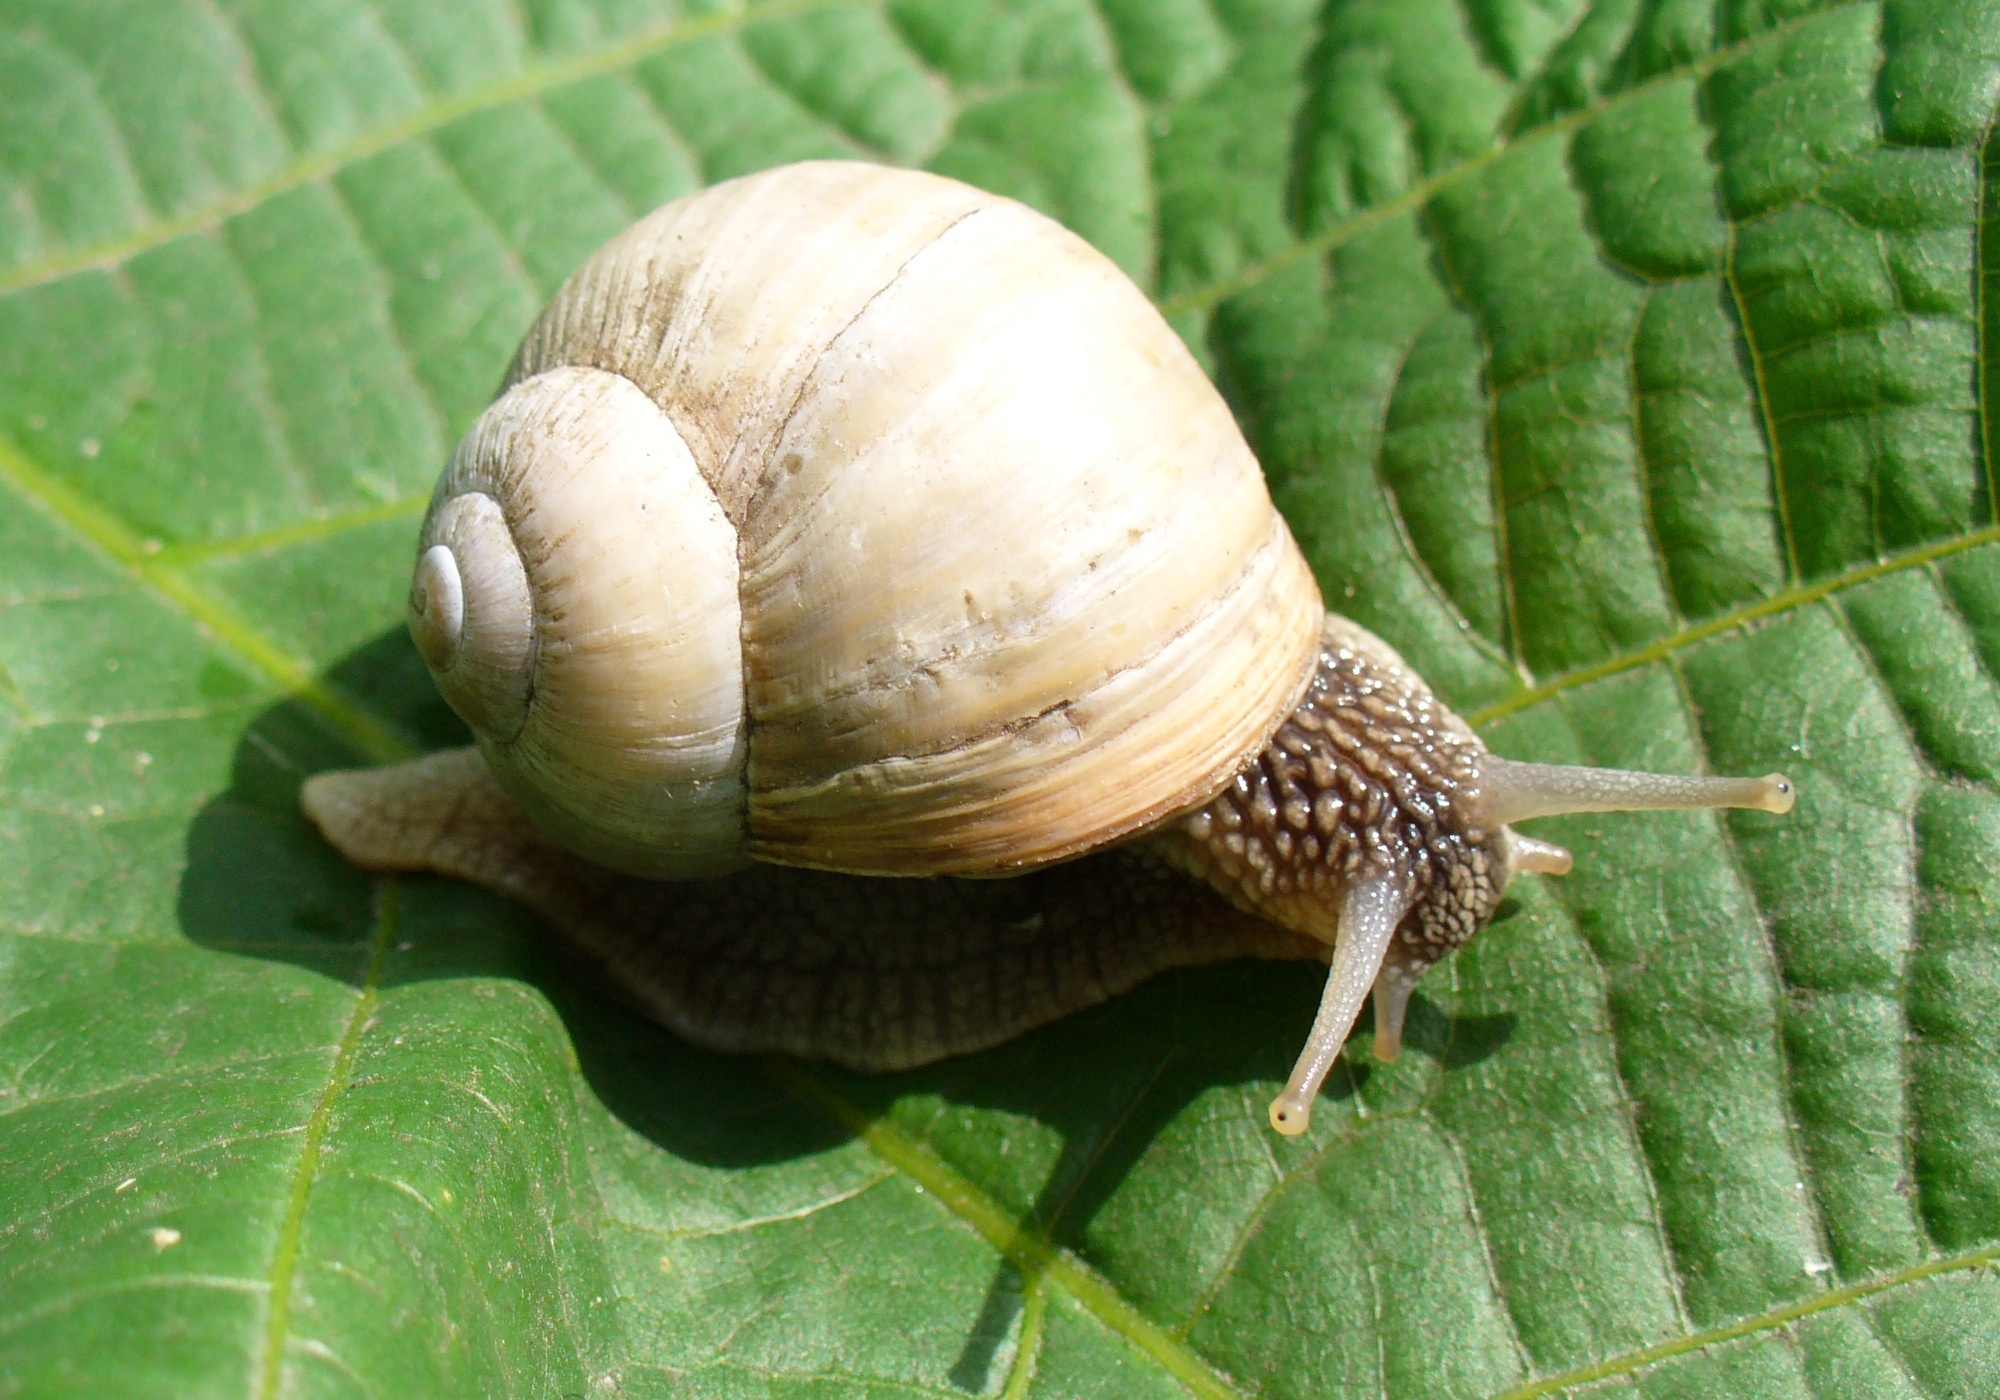
log, green, fauna, invertebrate, close up, mollusk, snail, escargot, molluscs, schnecken, macro photography, sea snail, burgundy snail, edible snail, snails and slugs, roman snail, pulmonate gastropod, helicidae, helix pormatia